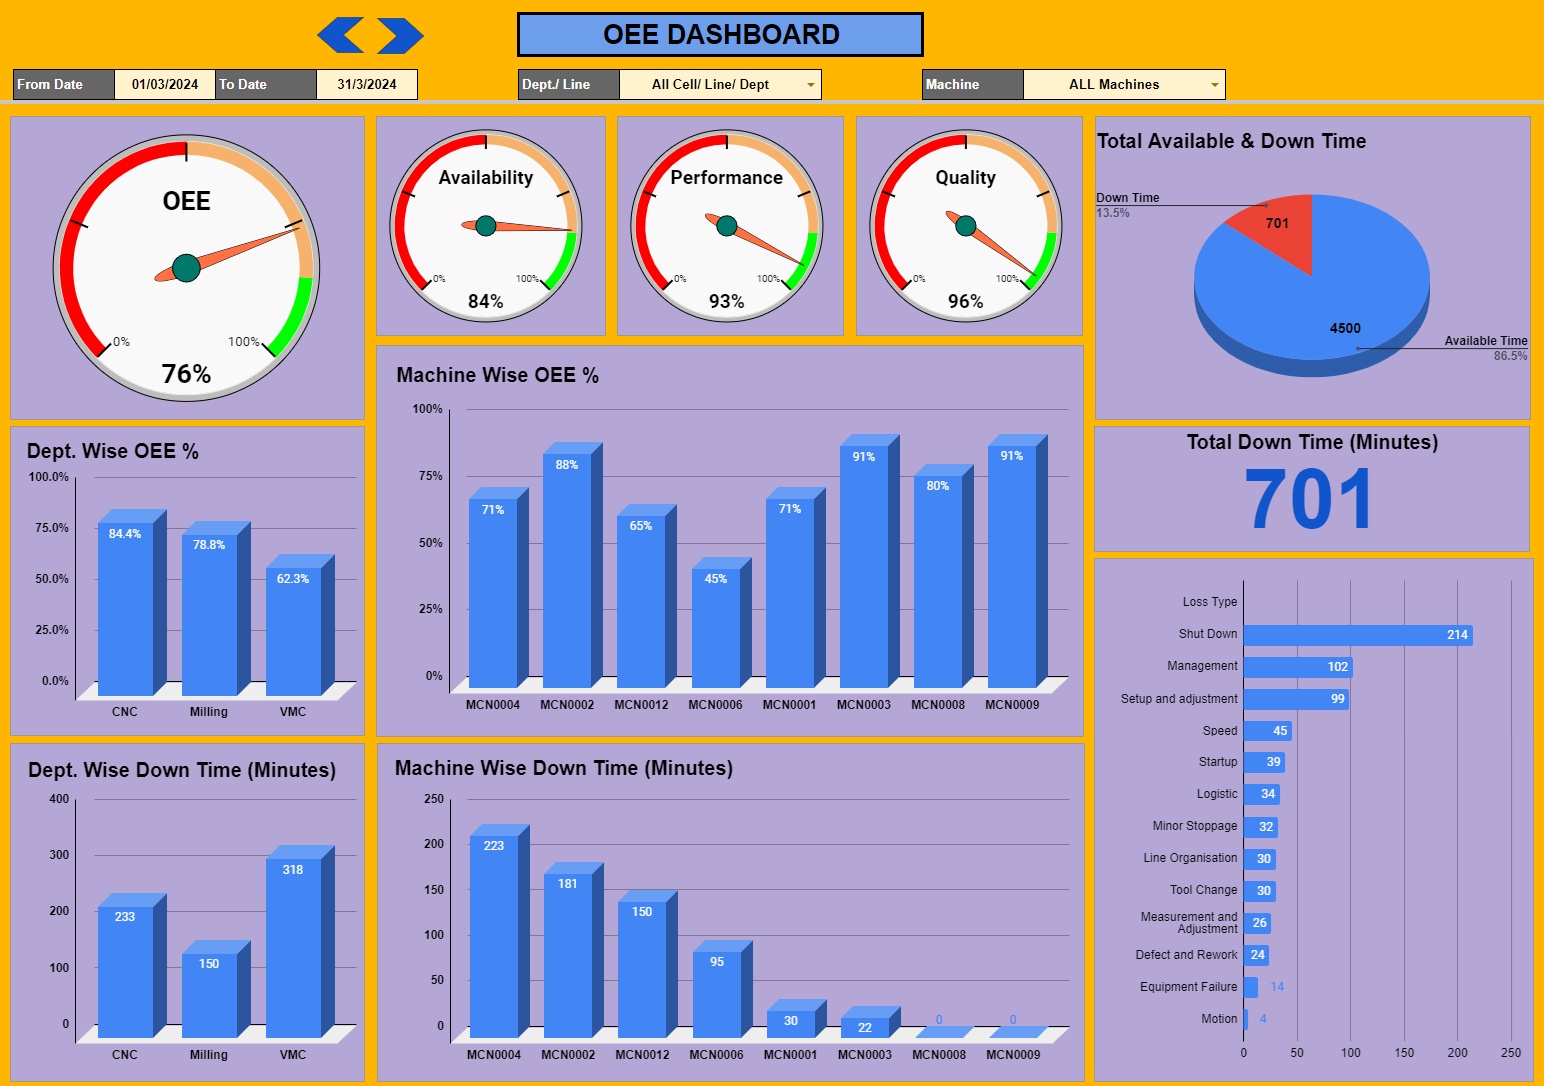
Google sheet Production report with OEE graphical dashboard
Google Sheet Production report with OEE Dashboard designed to record production data, Down time. With this tool you will able to keep accurate record of Each machine, Process. Key features Production monitoring and OEE calculation have been made easy by this sheet with minimal data entry. Production data updating can easily be done using the automated Production Entry Form. The Production Entry Form is equipped with various locks, allowing only valid data feeding, and ensuring users have filled data in the minimum required fields. All production data is saved in the PRODUCTION DATABASE sheet, showing all-time production, downtime, and OEE data in detail. Another separate summary sheet is also available for Loss Summary, both cell-wise and machine-wise downtime, availability, performance, quality, and OEE summaries. A dashboard is automatically generated based on data saved using the Production Entry Form. The dashboard includes Date Range, Department, and Machine Filter drop-downs. Availability %, Performance %, Quality %, and OEE % appear using Gauge charts, while all other parameters like machine-wise OEE and downtime are represented with Bar charts. Simple & Professional No Smart office Templates Logo No Monthly Fees Fully unlocked Template One template with Simple data Built for Google Sheet only Private use only (not for distribution or resale) Contact us Mail : mofficetemplates@gmail.com For any assistance chat with us on what's app link : https://wa.me/message/XR6PCMZNOF6AL1 Like Fb Page : https://www.facebook.com/sachinpawar.2022 Follow us on Linkdin : https://www.linkedin.com/company/smart-office-templates/
Brand: Smart Office Templates
Category: Software > Computer Software > Business & Productivity Software > Data Analysis & Visualization Software